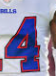
Number: 4